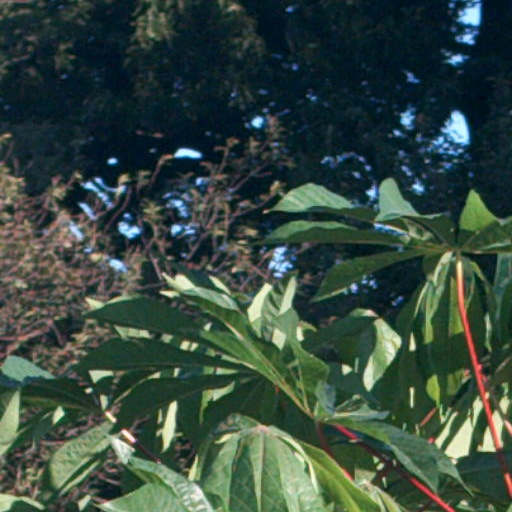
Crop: cassava